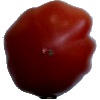
Label: tomato_heart